Bp pulse LIVE

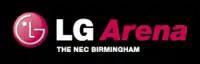
LG Arena logo used from 2009–2014.

The venue was known as Birmingham International Arena until 1 September 1983, then as NEC Arena from 5 September 1983 to 31 August 2008.